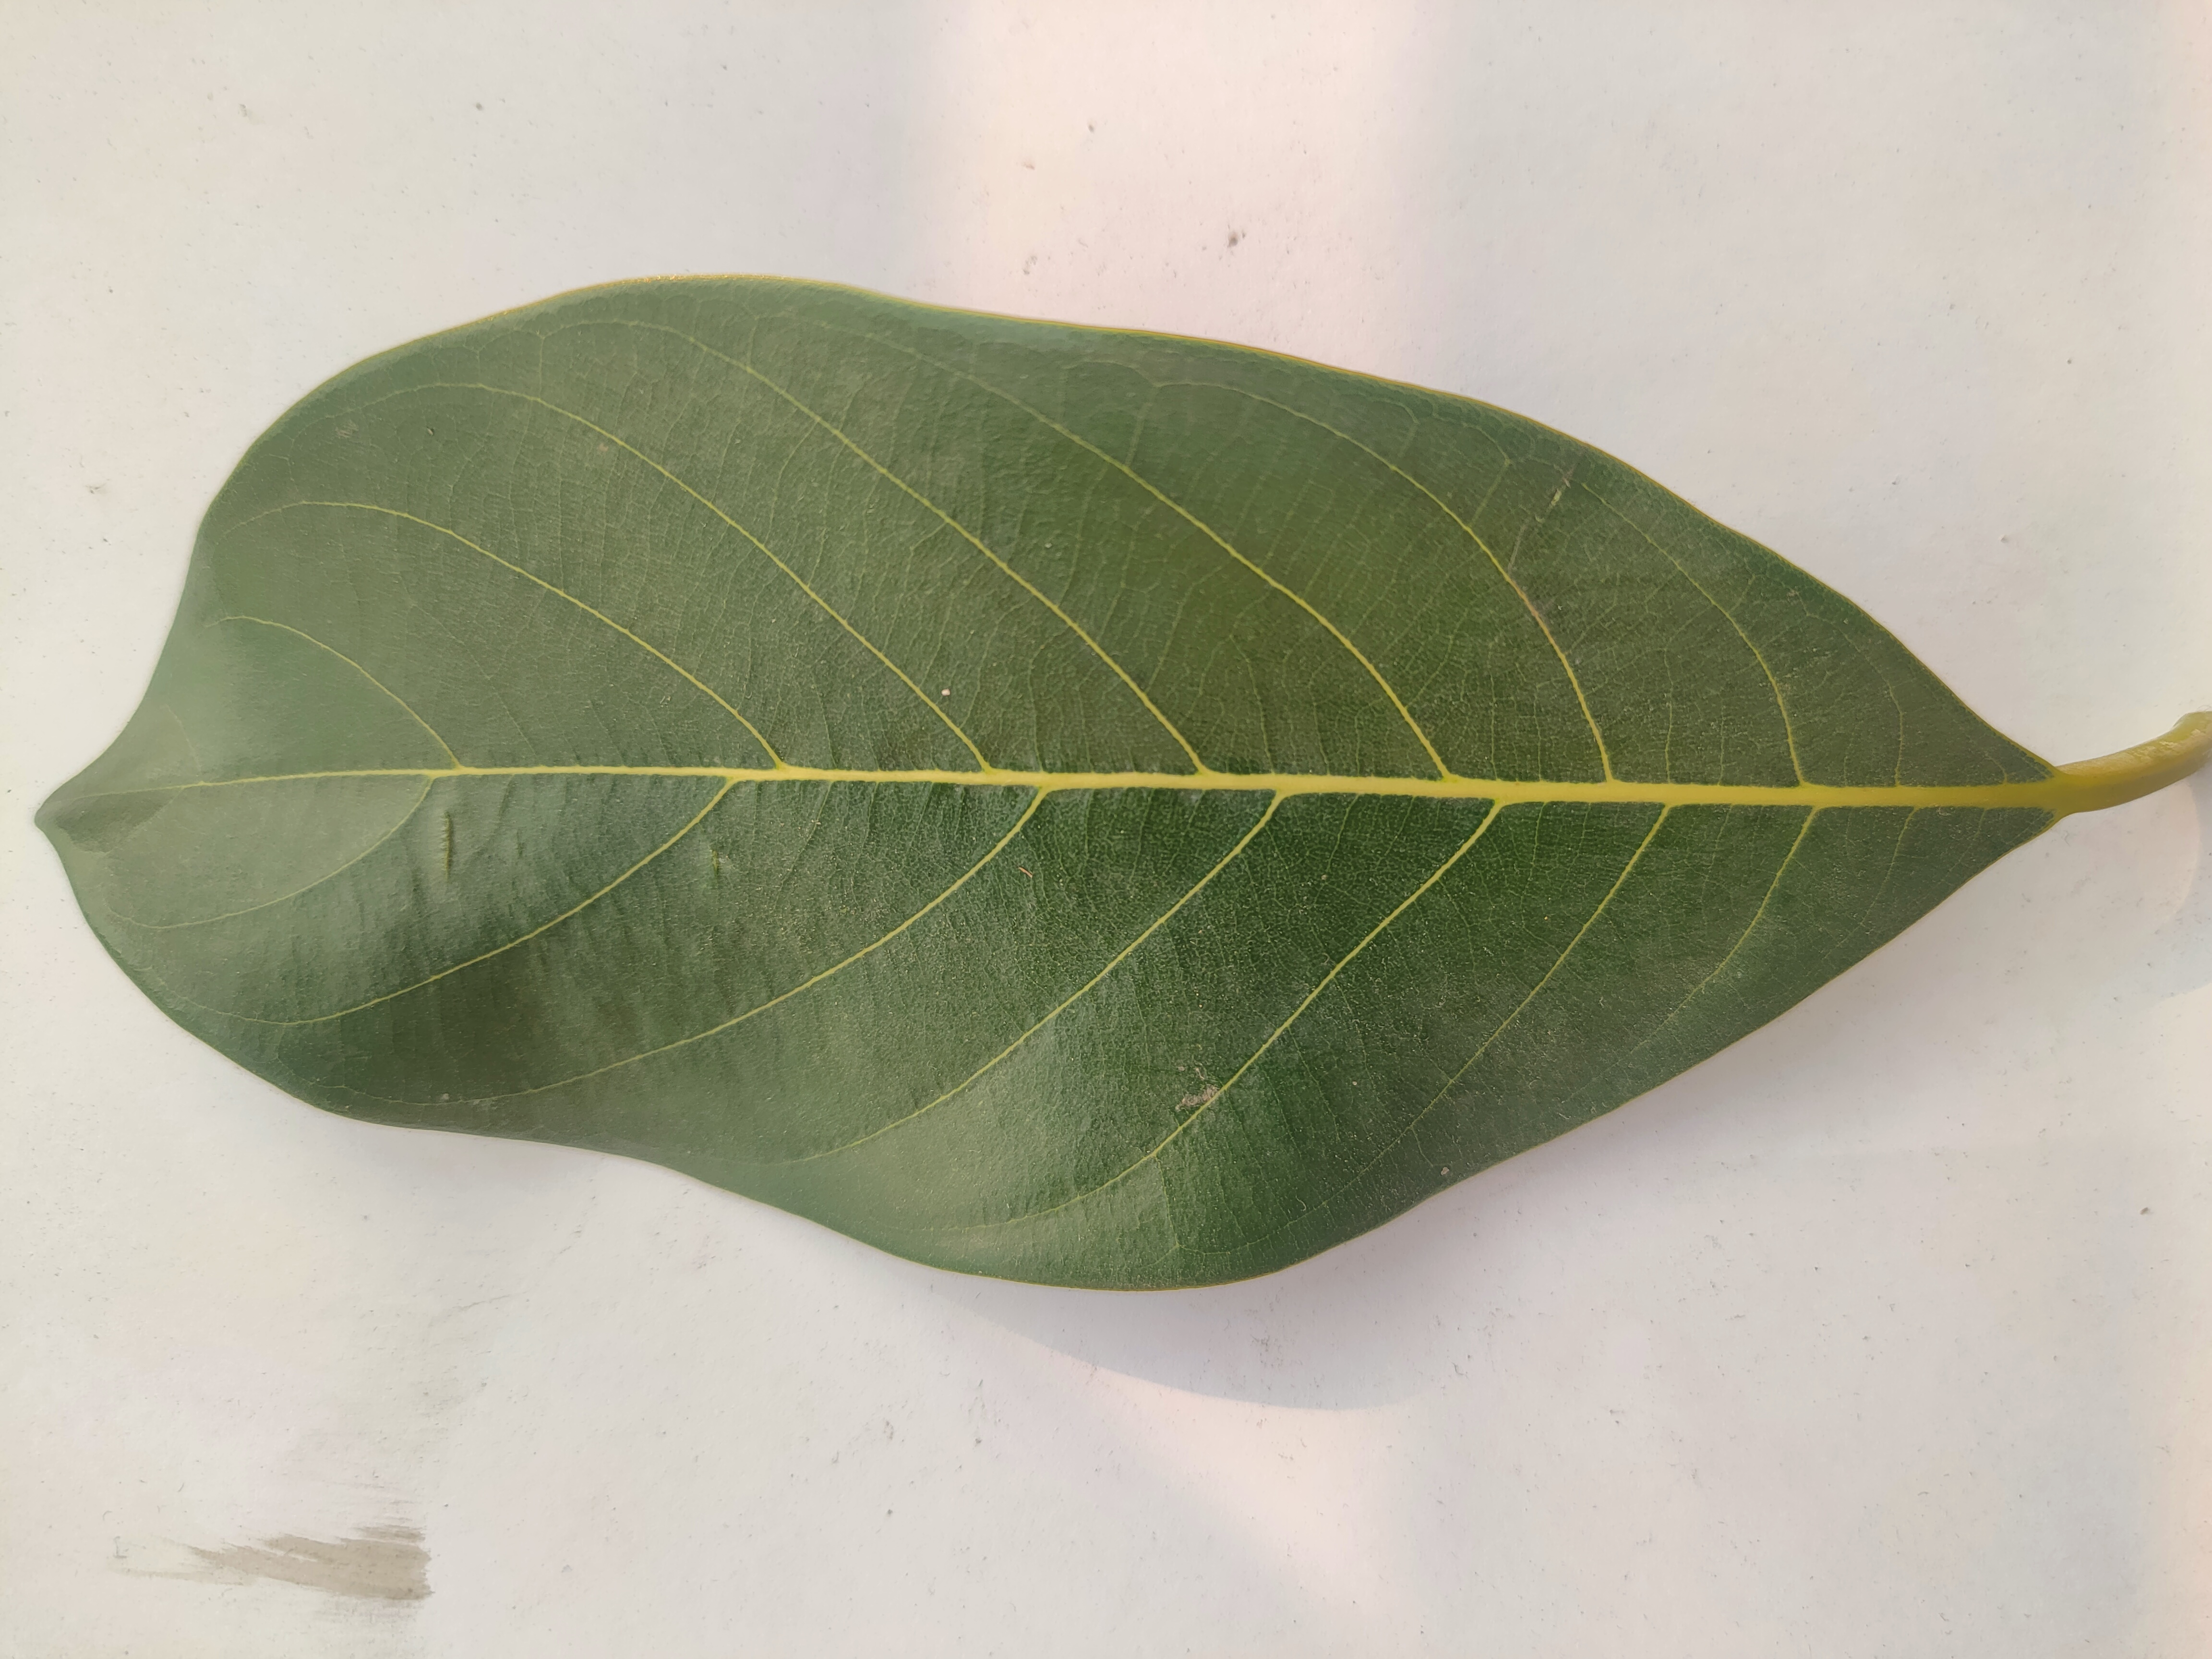
Leaf variety: Jackfruit